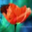
Label: poppy